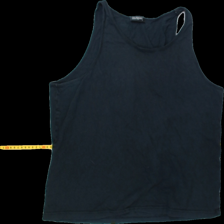
View: front
Type: Tank top
Category: Ladies
Brand: Not Applicable
Colors: Black
Material: 80% Cotton 20% Wool
Pattern: Plain
Cut: C-collar
Size: L
Season: All
Trend: No trend
Stains: No
Damage: 0
Price range: <50
Recommended usage: Export
Comment: Washed out